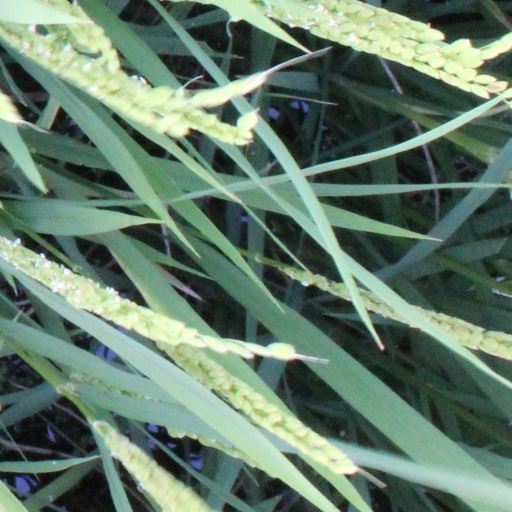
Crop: rice